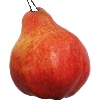
Label: red_pear